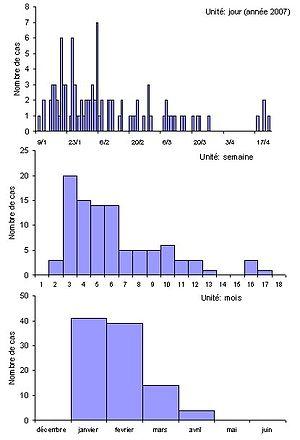
Courbe épidémique: variation en fonction de l'unité d'agrégation temporelle
La surveillance épidémiologique est une activité de santé publique qui a pour objet de collecter, de façon continue, des informations sur les événements de santé, d’analyser ces informations pour construire des indicateurs chiffrés et de les cartographier, puis de diffuser ses résultats, afin de produire une aide aux décideurs dans le domaine de la santé humaine et animale. Essentiellement développée depuis les années 1950, elle est devenue au fil des décennies, avec la succession des crises sanitaires, un outil indispensable à l'élaboration et la conduite de toutes politiques de santé.
La courbe épidémique est la représentation graphique du nombre de cas d’une maladie ou d’un évènement de santé en fonction du temps, dans une population, un lieu et pendant une période donnée.